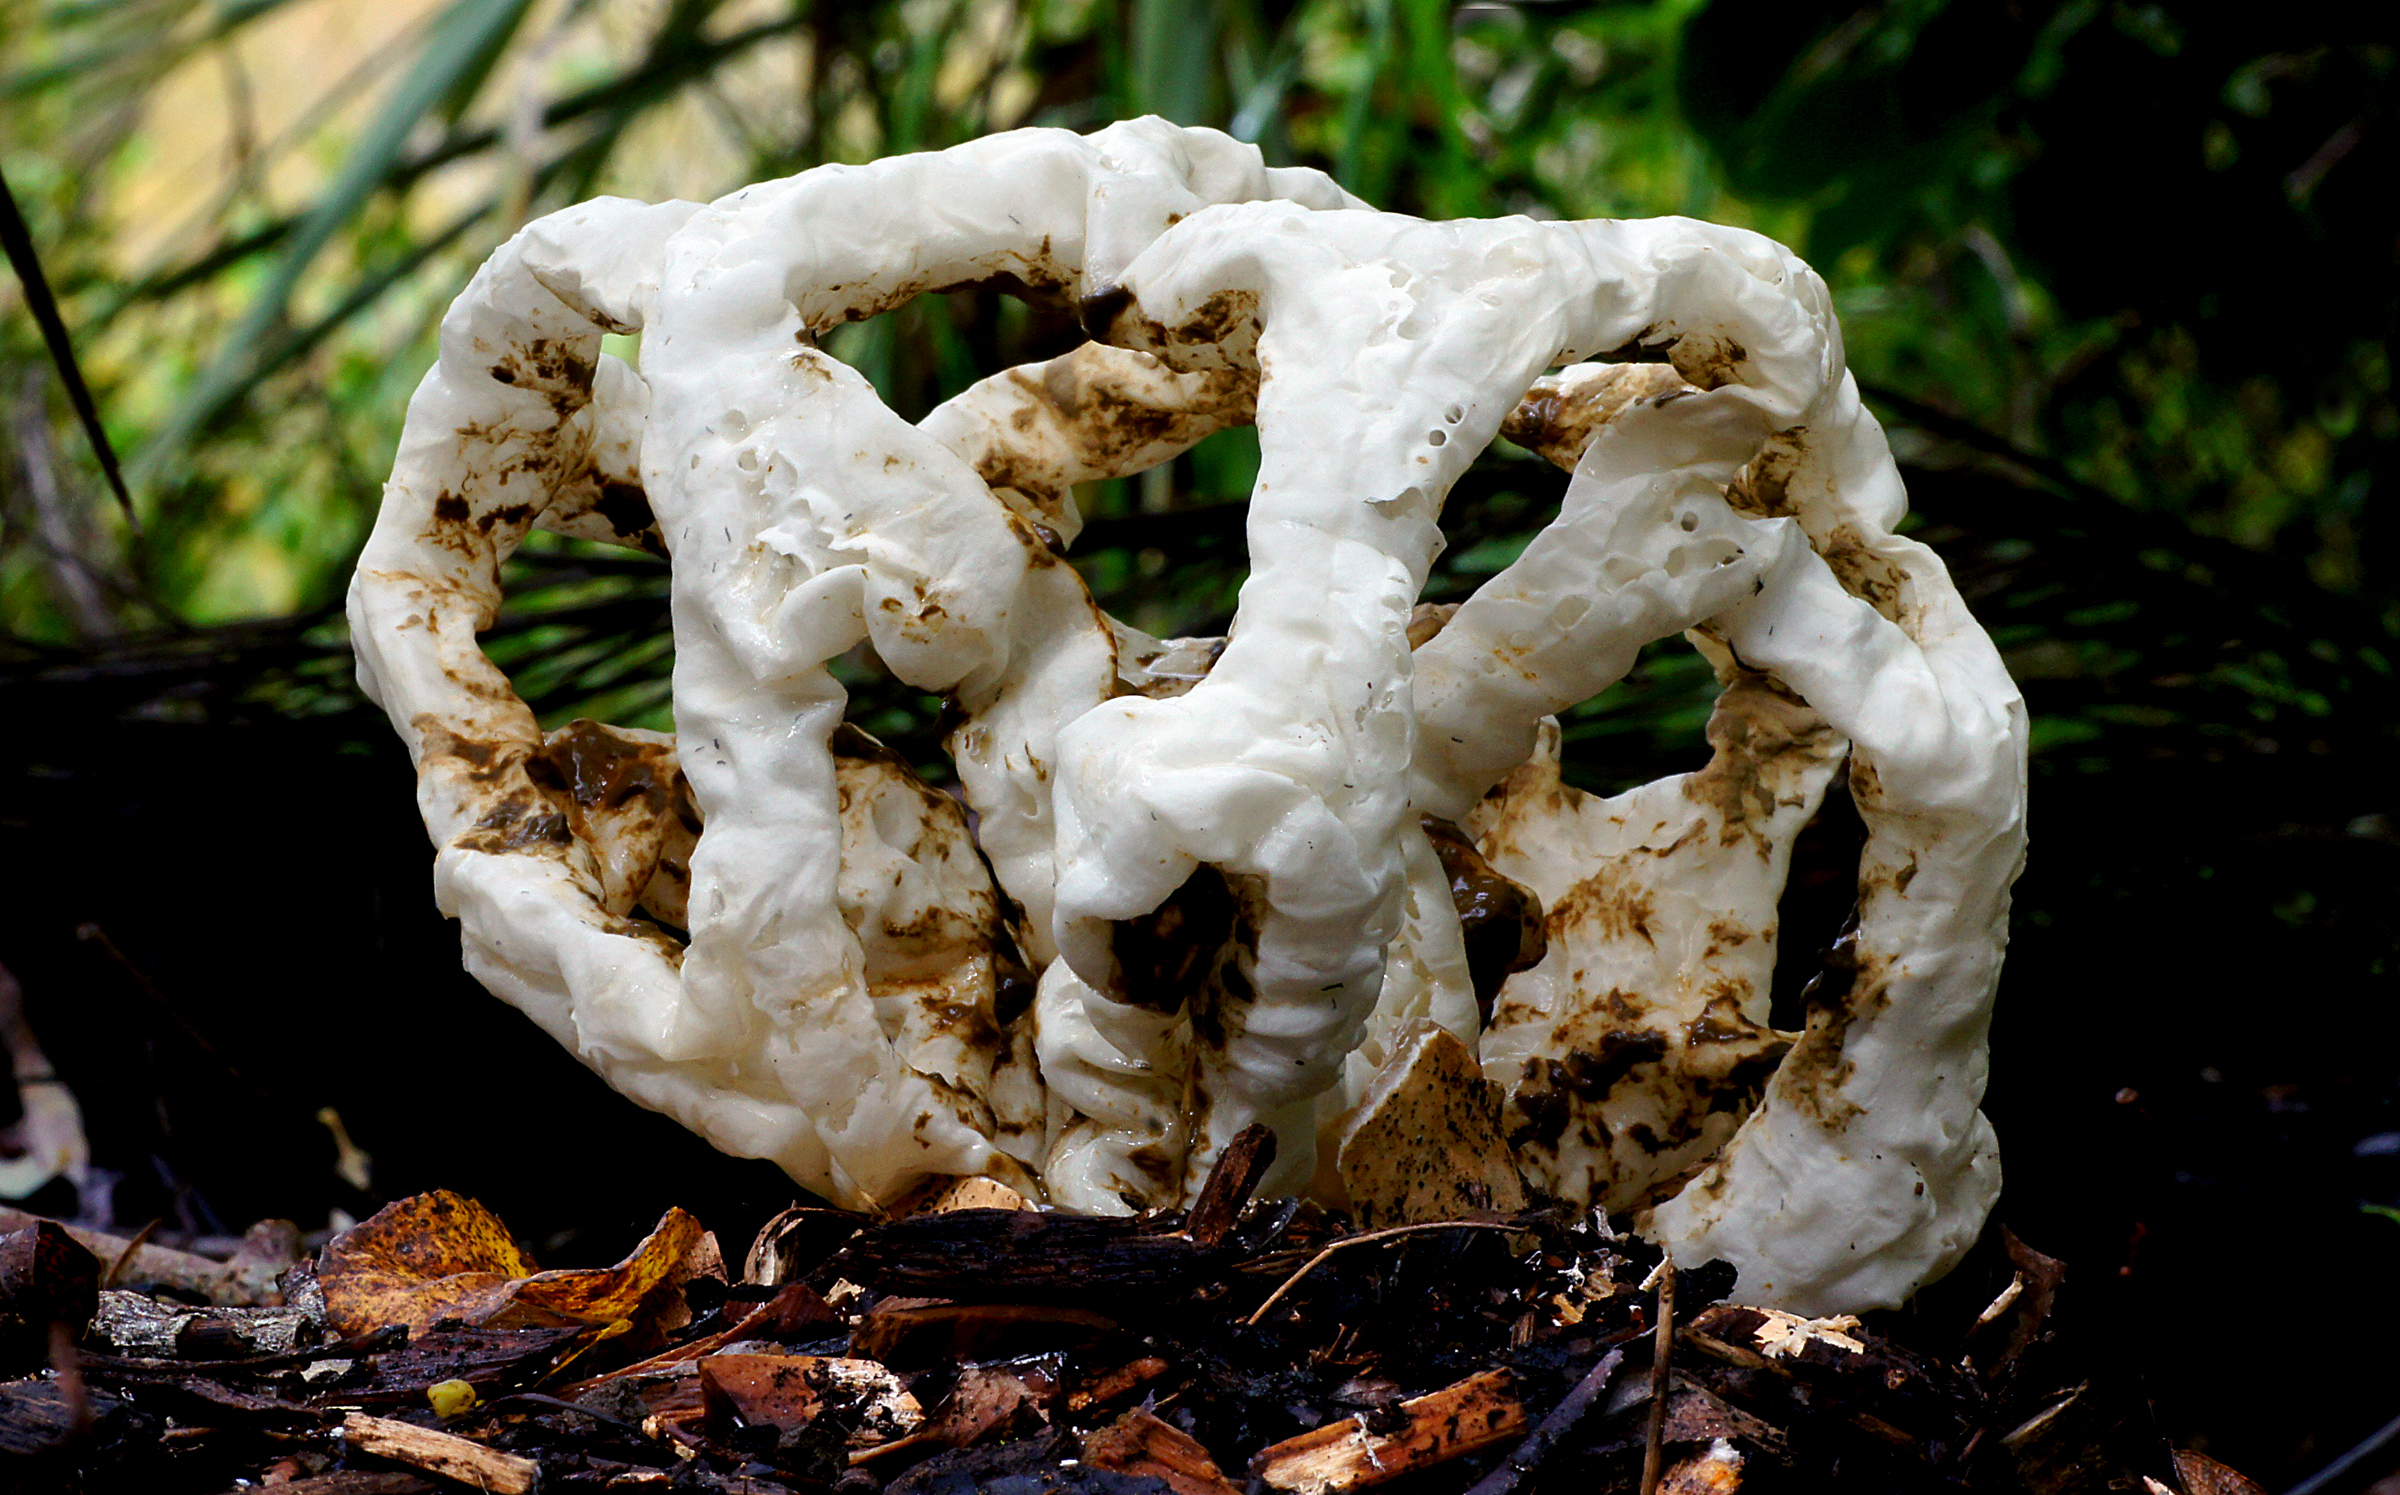
leaf, flower, mushroom, fungus, fungi, basketfungi, whitefungi, macro photography, matsutake, agaricomycetes, agaricaceae